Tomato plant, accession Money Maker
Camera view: bottom (45 deg); turntable rotation: 330 degrees
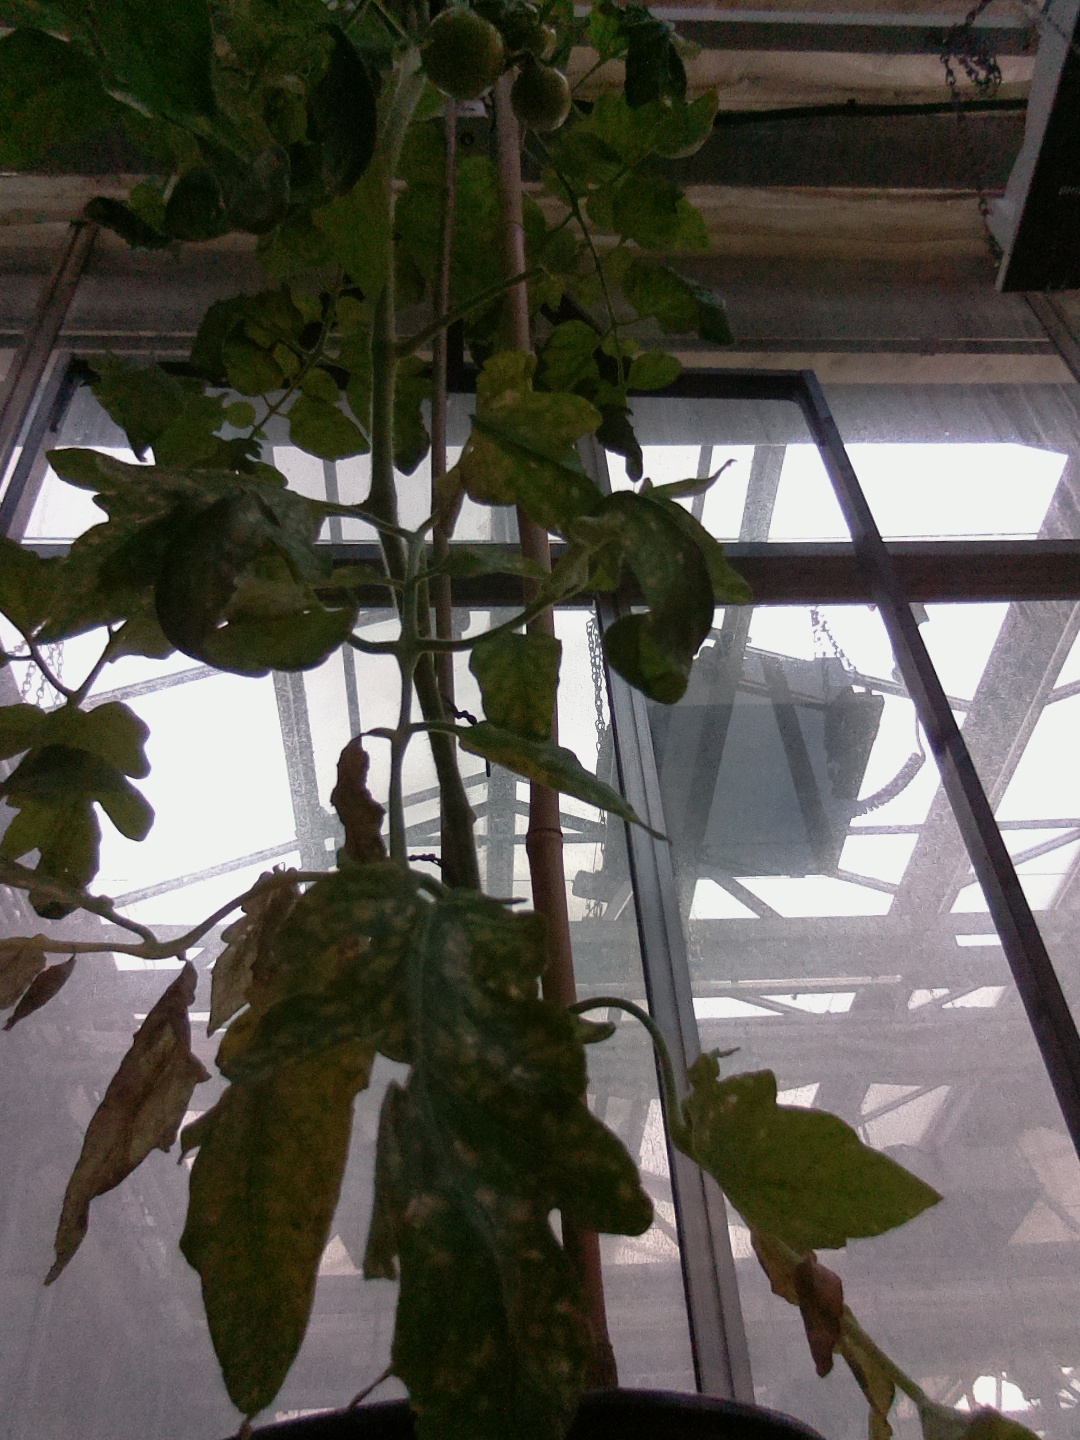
BBCH growth stage 75: 50%-60% of final fruit size